Antipathella fiordensis

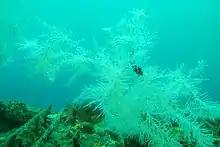
"Antipathella fiordensis" with a basket star on one branch

Black corals have flexible bushy or tree-like forms. They have black skeletons of dense, horny material, covered by a thin layer of living tissue from which the polyps project. Each polyp has six unbranched tentacles and a slit-shaped mouth, and is non-retractable. Normal tentacles are less than long, but this black coral can develop sweeper tentacles up to long, armed with stinging cells, in apparent response to epiphytic organisms attempting to grow on the branches. These corals do not contain zooxanthellae in their tissues and thus do not need to live in sunlit places.